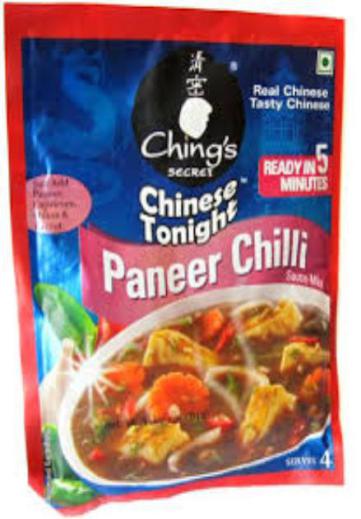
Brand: ching's secret
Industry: Food